2009 Honda Indy Toronto

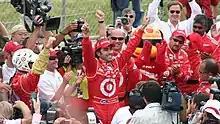
Dario Franchitti - Winner 2009 Honda Indy Toronto

The 2009 race was a resumption of the Toronto Grand Prix after a one-year hiatus due to the unification of the Champ Car World Series into IndyCar during the 2008 season, during which a Toronto Grand Prix was not held due to scheduling conflicts.